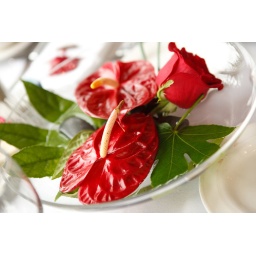
Anthirium, rose and fatsia leaf. floating in glass dish